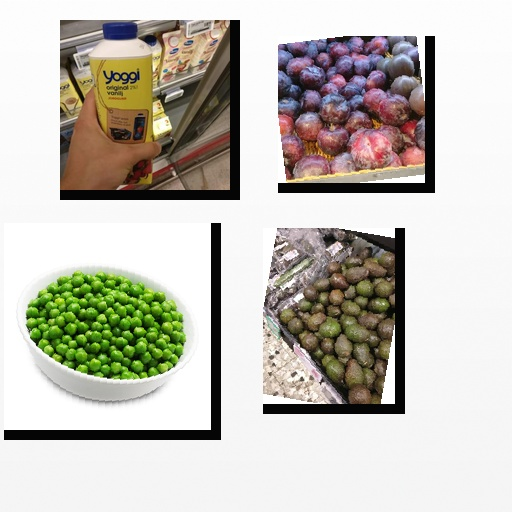
Food items: plum, peas, avocado, strawberry_yoghurt